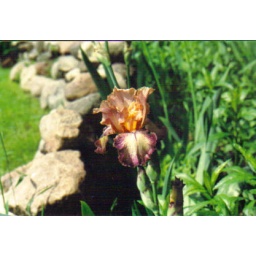
more by rock wall